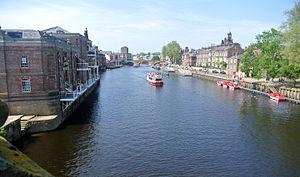
L'Ouse est un cours d'eau du Yorkshire du Nord, en Angleterre. Elle traverse York et Selby et rejoint la Trent à Faxfleet pour former le grand estuaire Humber.